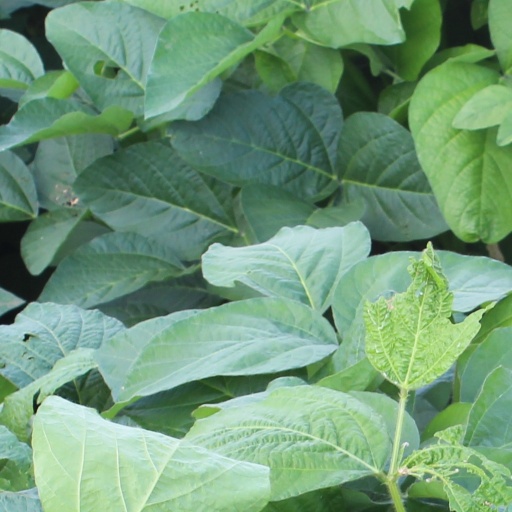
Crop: soybean